Bizerte

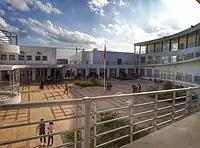
Schoolyard of the ISG

The medina corresponds to the old town of Bizerte. It stretches north of the modern city, above Avenue Bourguiba, and runs along the old port to the Kasbah (the fortress). Once protected by a rampart facing inland, it was brought down during the French protectorate to assert its power over the city. The medina is a sort of labyrinth of narrow streets that intersect in all directions. In the souks, the smells change from one alley to another, according to the shops of craftsmen and their products. The names of the streets correspond to the old corporations present here: rue des armuriers, rue des carpenters, weavers, jewelers ... In narrow stalls you can see a craftsman at work. The tall octagonal-shaped minaret of the Great Mosque (dating from the 17th century) rises above the medina. At his side, the zaouïa of Sidi Mokhtar Dey, boss of Bizerte.